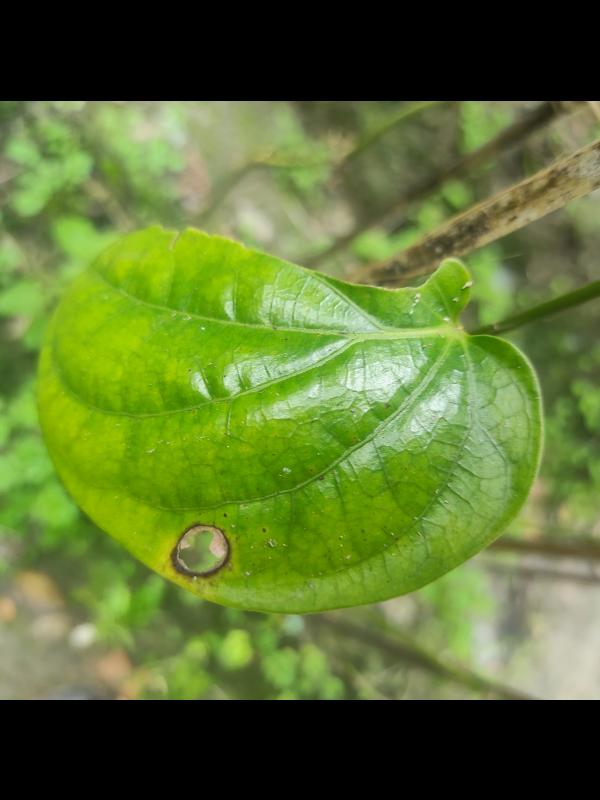
Label: Fungal_Brown_Spot_Disease